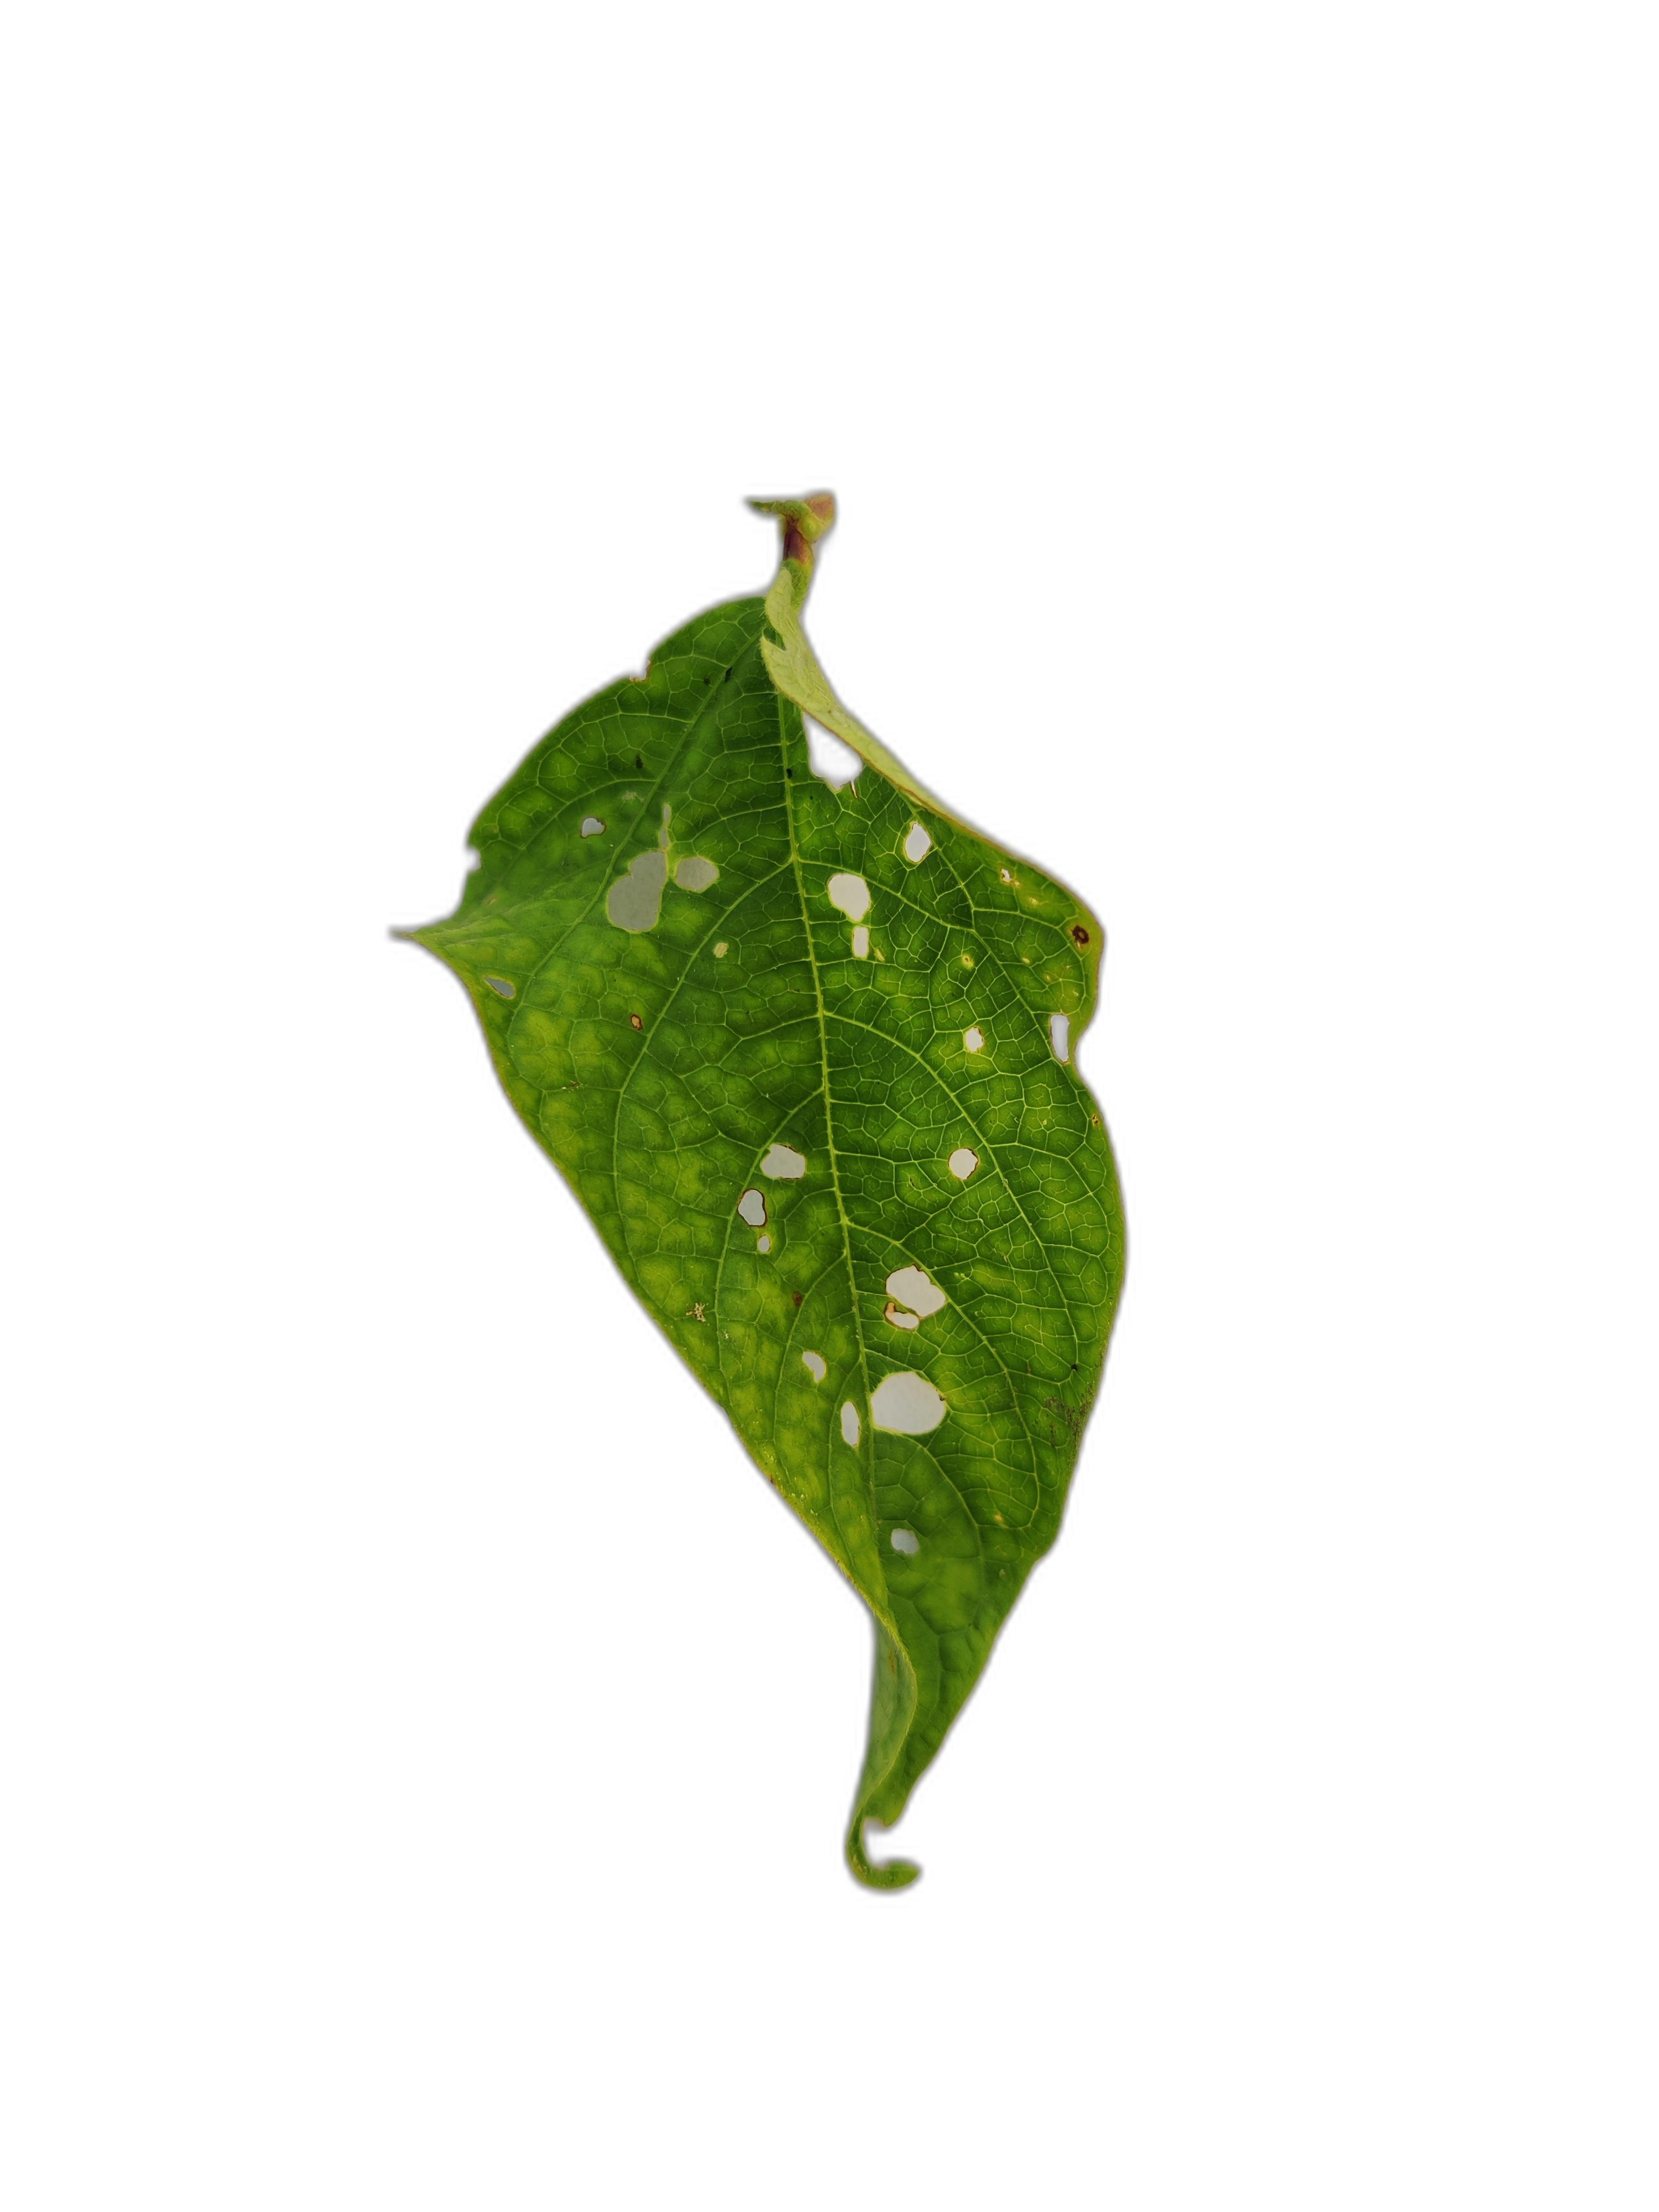
Label: Leaf Crinkle